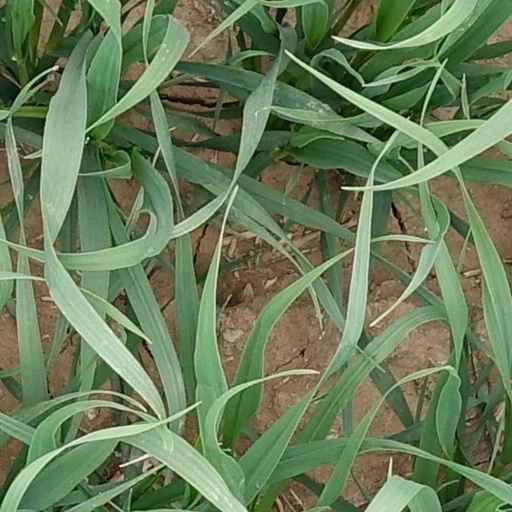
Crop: wheat